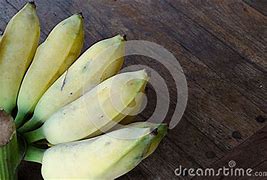
Label: banana